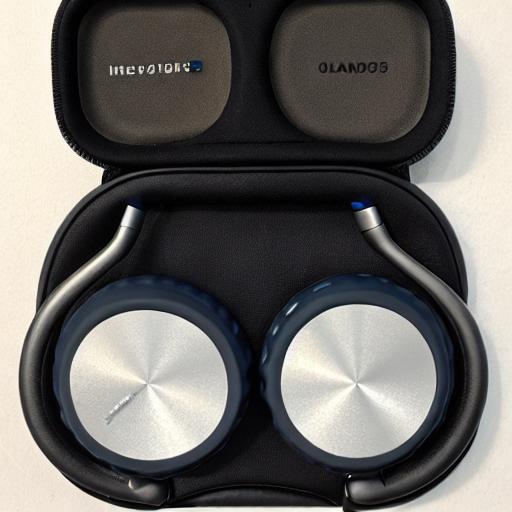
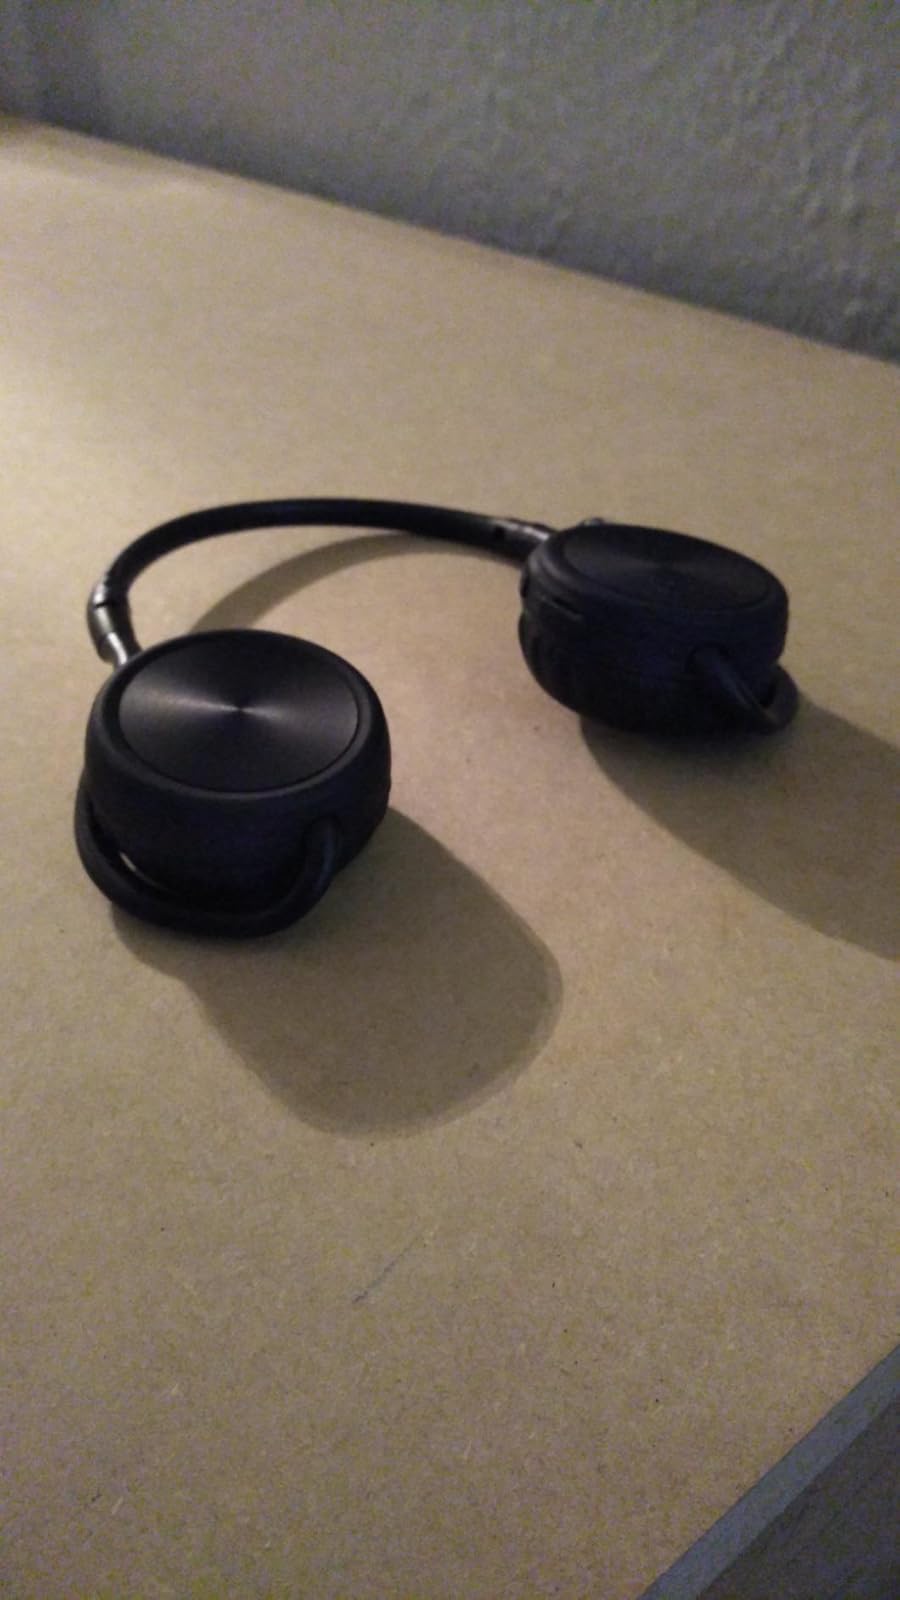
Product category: headphones
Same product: no